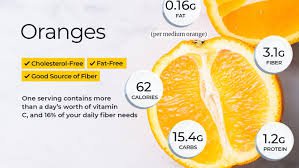
Label: Orange